Criticism of Netflix

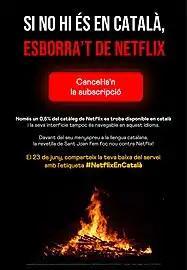
"If it's not in Catalan, delete Netflix". A poster from the June 2022 boycott campaign against Netflix for its alleged language discrimination of Catalan.

Netflix has been criticized in Spain for the non-inclusion of other languages in Spain such as Catalan, Basque, Galician, Aranese Occitan, and Asturian.